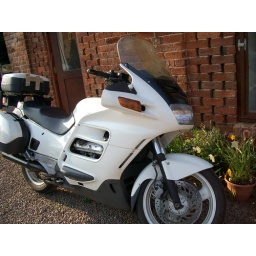
Pan European. Police specification ex-AA bike (its yellow under the white paint yuk!)